Pak Chungyang

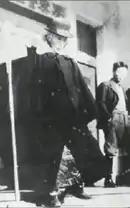
Arrest of Pak Chungyang (1949)

Korea was liberated on August 15, 1945, after the end of World War II, but Pak stayed in Daegu. He mocked the Korean independence activists for talking about their heroic deeds in the independence battle.